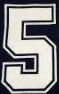
Number: 5